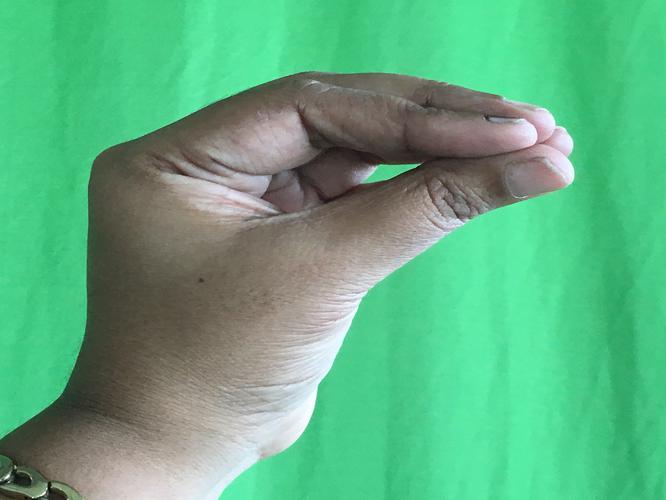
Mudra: Mukulam
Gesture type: single_hand